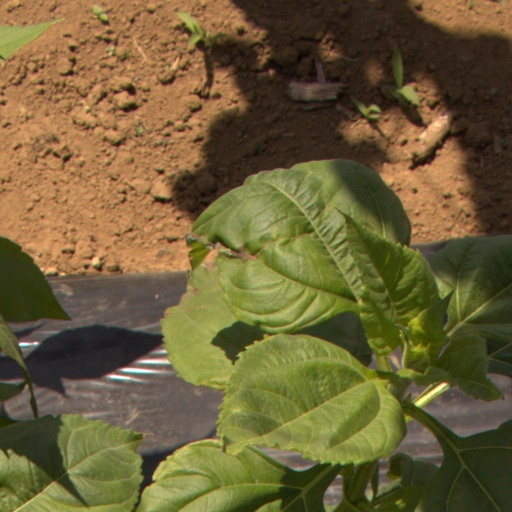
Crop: Jerusalem artichoke